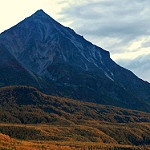
Scene: Outdoor